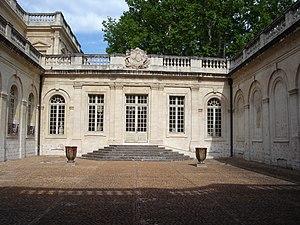
Musée Calvet, Avignon,Vaucluse, France
La liste des musées de Vaucluse présente les musées du département français de Vaucluse.
Avignon est une ville du sud de la France, située au confluent du Rhône et de la Durance. C'est la ville où siège le conseil du Grand Avignon. Avignon est le chef-lieu de l'arrondissement d'Avignon et du département de Vaucluse. Ses habitants s'appellent les Avignonnais.
Jean-Baptiste Franque est un architecte français. Il est le père de François II Franque et Jean-Pierre Franque, tous deux architectes, ainsi que le beau-père de l'architecte Esprit-Joseph Brun.
Le musée Calvet est le principal musée d'Avignon. Il est logé, pour sa partie beaux-arts, dans un hôtel particulier classé du XVIIIᵉ siècle.
François II Franque est un architecte français né à Avignon le 7 février 1710 et mort à Paris le 28 octobre 1793. Issu d'une dynastie d'architectes provençaux, il s'établit à Paris après 1748. Il eut une importante clientèle et construisit dans toute la France.
Les frères Montgolfier, Joseph-Michel et Jacques-Étienne, sont des industriels français, inventeurs de la montgolfière, ballon à air chaud grâce auquel a été réalisé en 1783 le premier vol d'un être humain.
Une Livrée cardinalice était un palais élevé pour y accueillir un cardinal et sa suite.
Esprit Claude François Calvet, né le 24 novembre 1728 et mort en 1810, était un riche médecin à la fois physiocrate, archéologue et naturaliste, correspondant de l'Académie des inscriptions, collectionneur d'antiques, d'œuvres d'art et de livres.